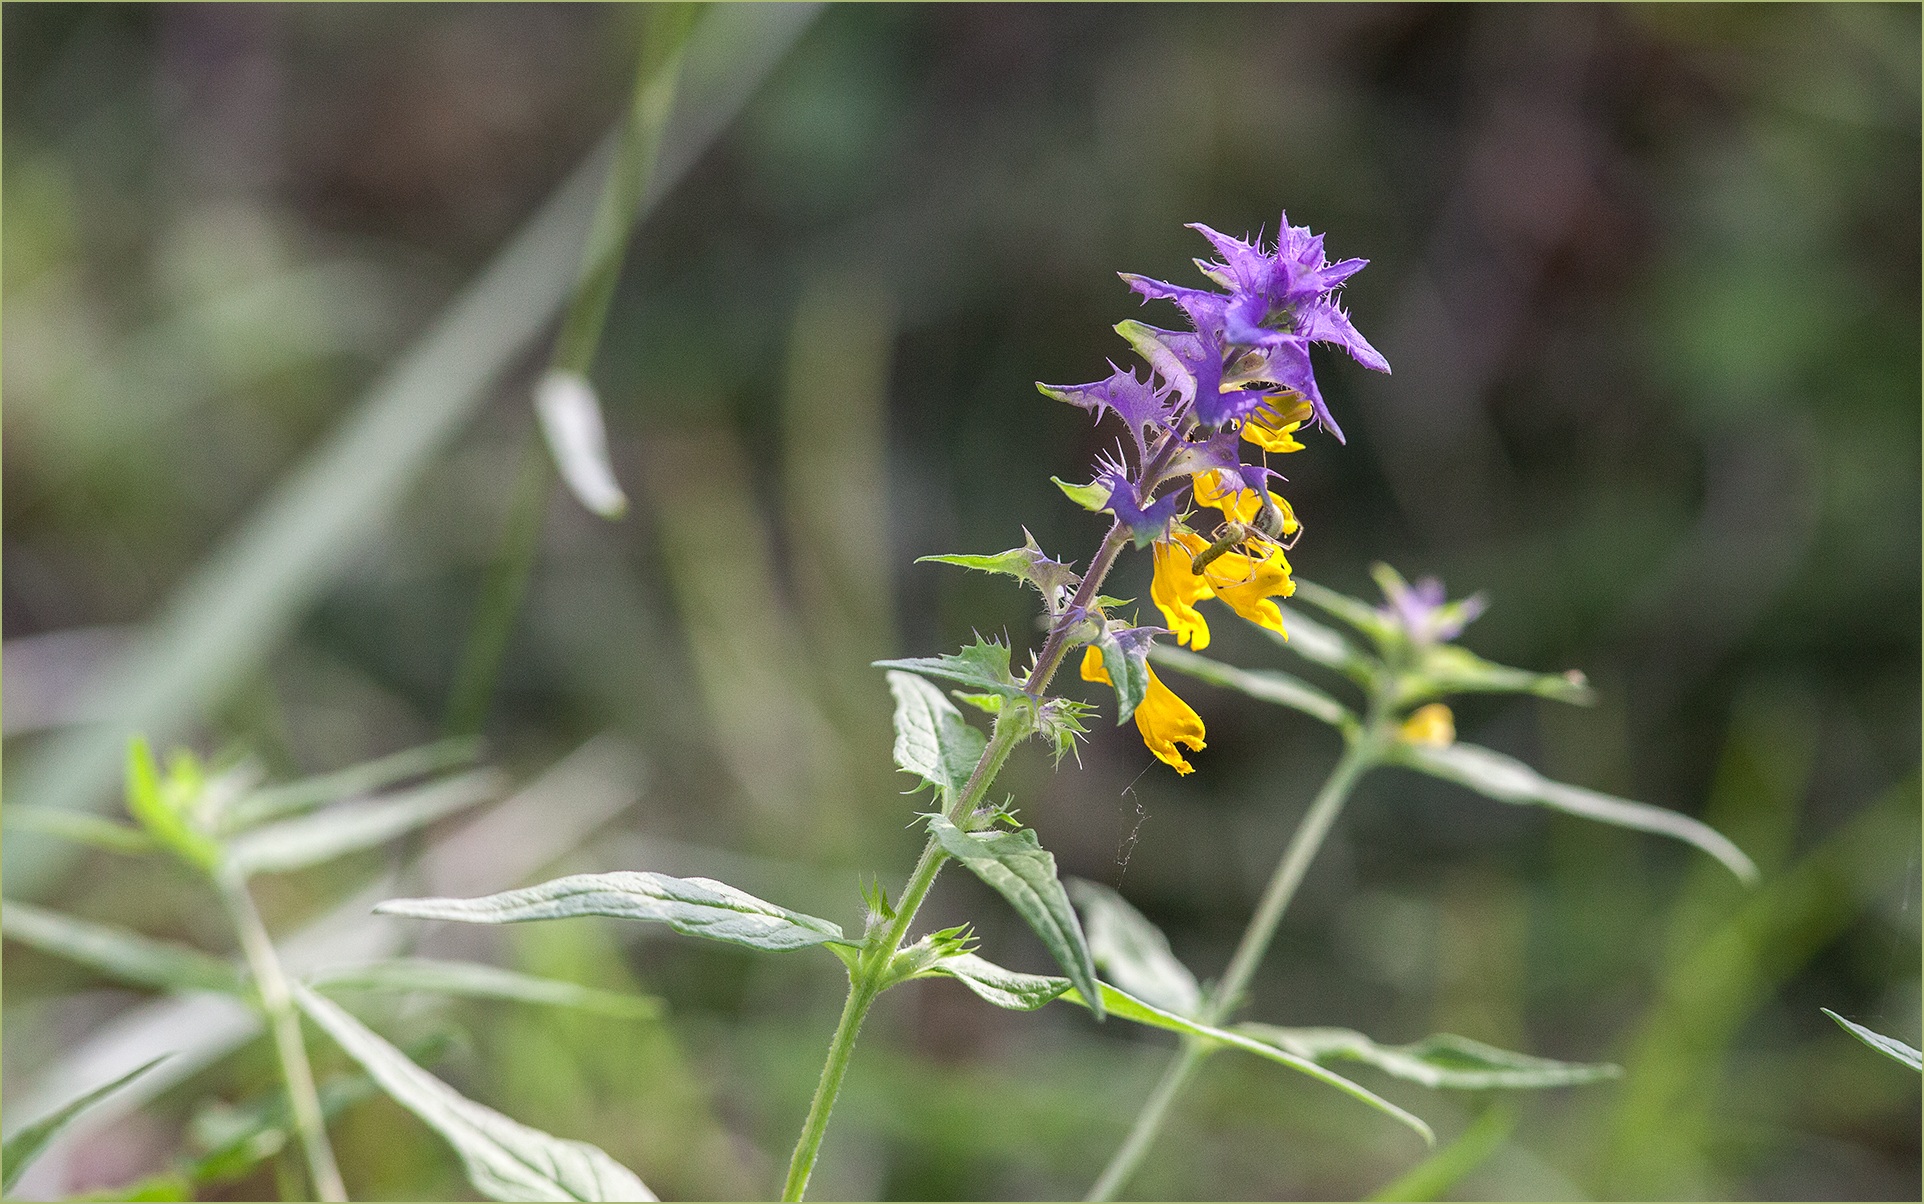
nature, plant, meadow, prairie, flower, herb, botany, flora, wildflower, flowers, purple flowers, macro photography, summer flowers, flowering plant, land plant, ivan da marya, melampyrum nemorosum